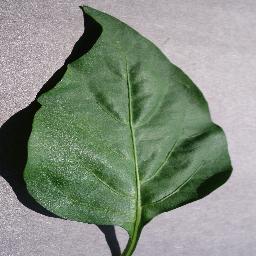
Label: Pepper,_bell___healthy